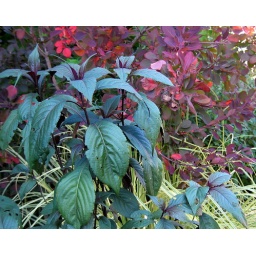
Smokebush behind, yellow leafed pampas grass relative (hopefully sterile) with a steely colored shrub in the foreground.